Sami Meguetounif

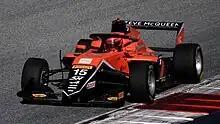
Meguetounif racing in the 2023 Formula Regional European Championship at the Red Bull Ring.

Meguetounif competed the full season in the 2023 Formula Regional Middle East Championship with MP Motorsport.